Independent Party of Oregon

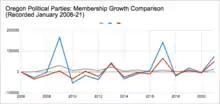
Growth of the IPO compared to the major political parties (Dem. - Blue) (Rep. - Red) (Ind. - Grey)

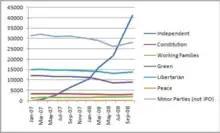
The IPO's membership growth compared to other minor parties in Oregon

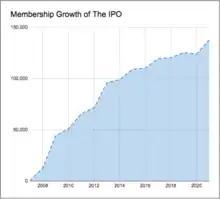
Party membership growth from January 2007 - January 2021

In August 2015, the IPO qualified under Oregon law as a major party with 109,300 members. As a major party, they were provided state-funding for primaries. In 2019, the party returned to minor party status reportedly due to the automatic voter registration law increasing the unaffiliated voter count. This subsequently decreased the party's share of the voter population to below the 5% major party threshold. Despite this, the party has continued to grow since it was qualified as a major party.